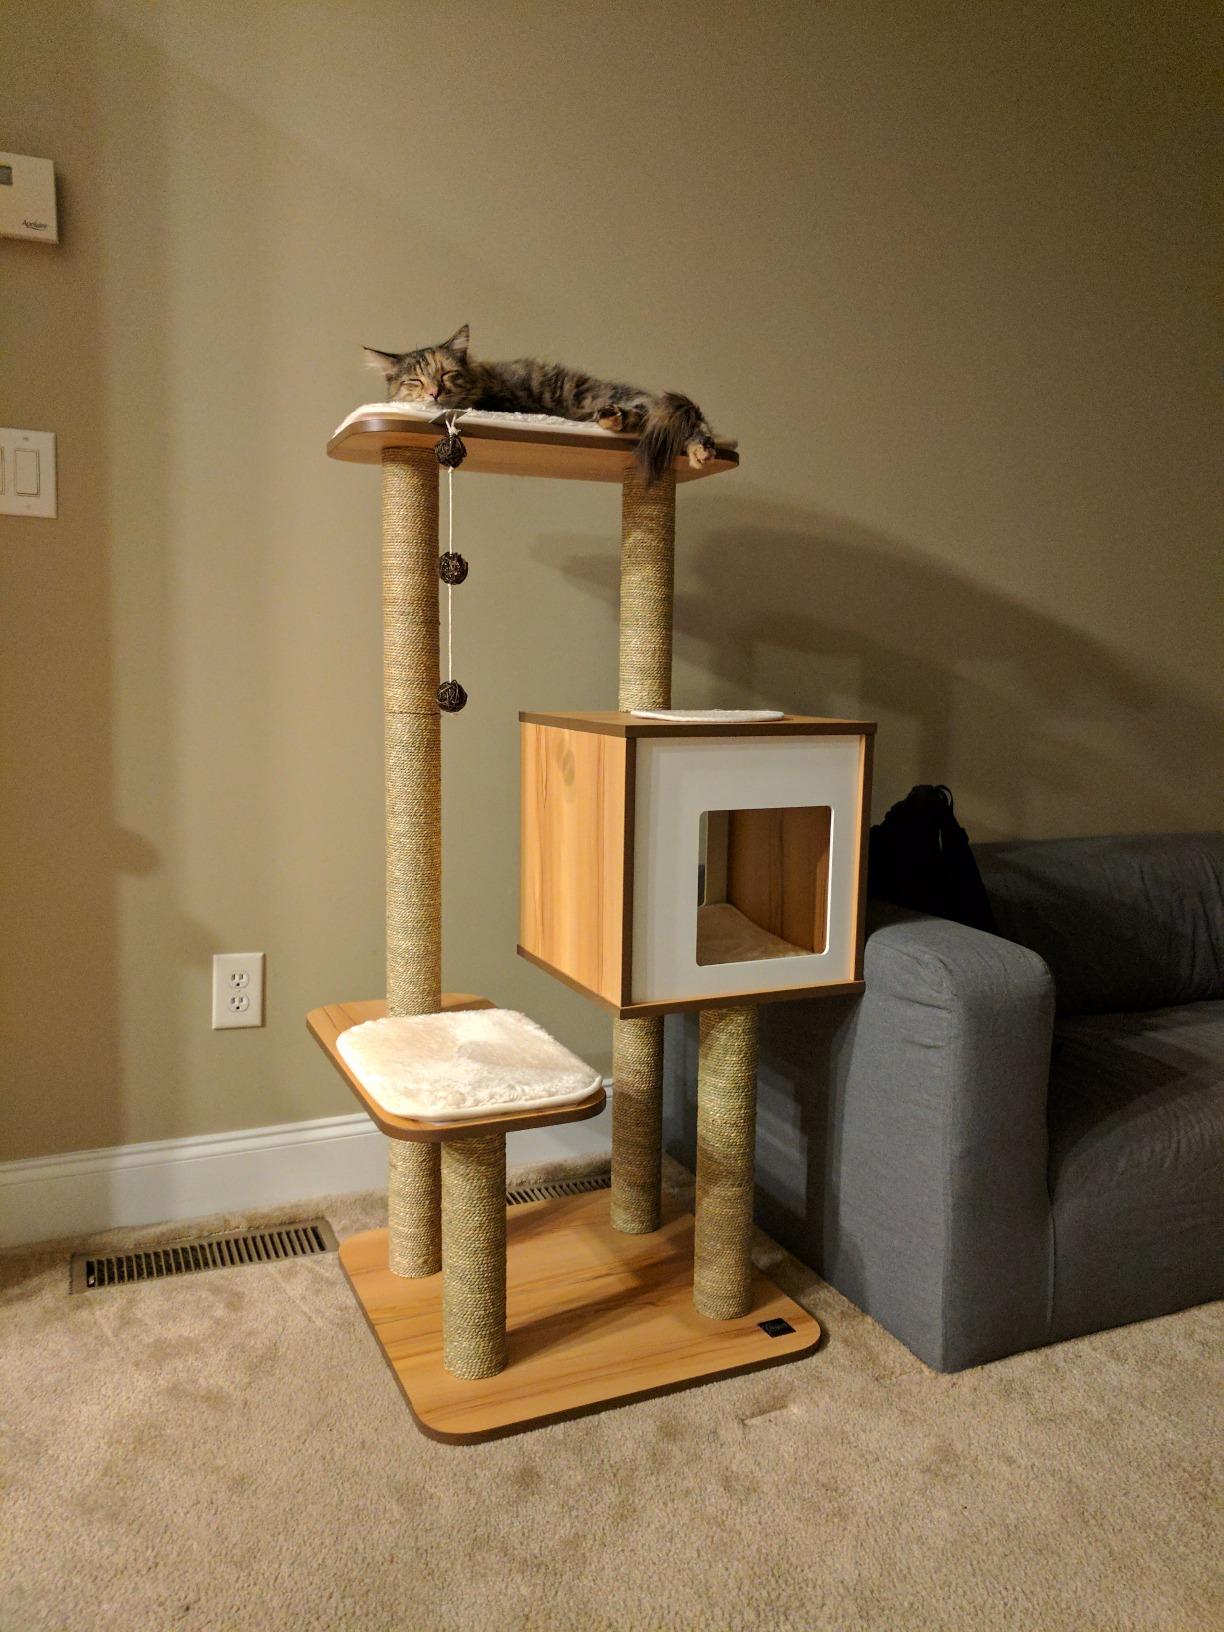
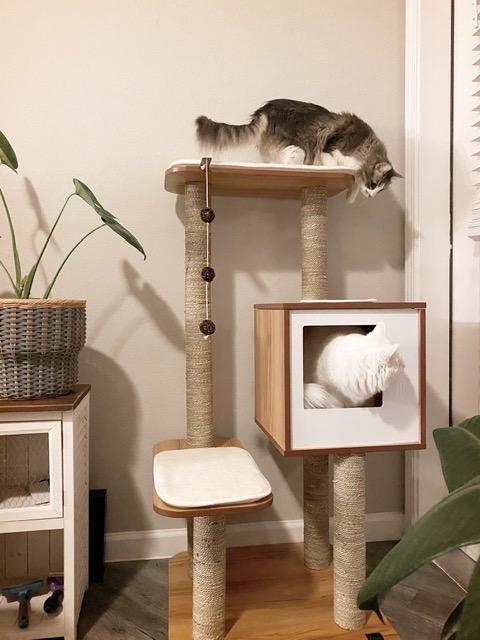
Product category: items_cat tree
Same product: yes